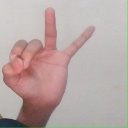
अक्षर: ण